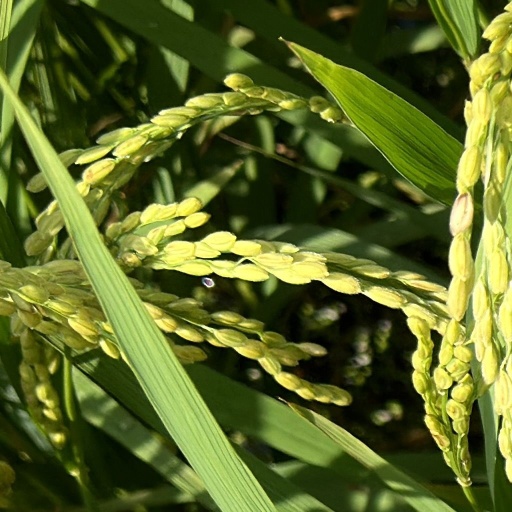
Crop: rice